Ela Q. May

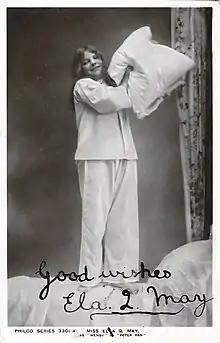
May as Wendy in the touring production of "Peter Pan", 1906

May went on to play in children's roles in "The Exile" by Lloyd Osbourne and Austin Strong and starring John Martin-Harvey as the exiled Emperor Napoleon at the Royalty Theatre (May 1903), "Rumplestiltzkin" in a single matinée performance at the Adelphi Theatre (May 1903), and reprised her role of Little Christina in "Ib and Little Christina" at Daly's Theatre and the Lyric Theatre (January–March 1904).